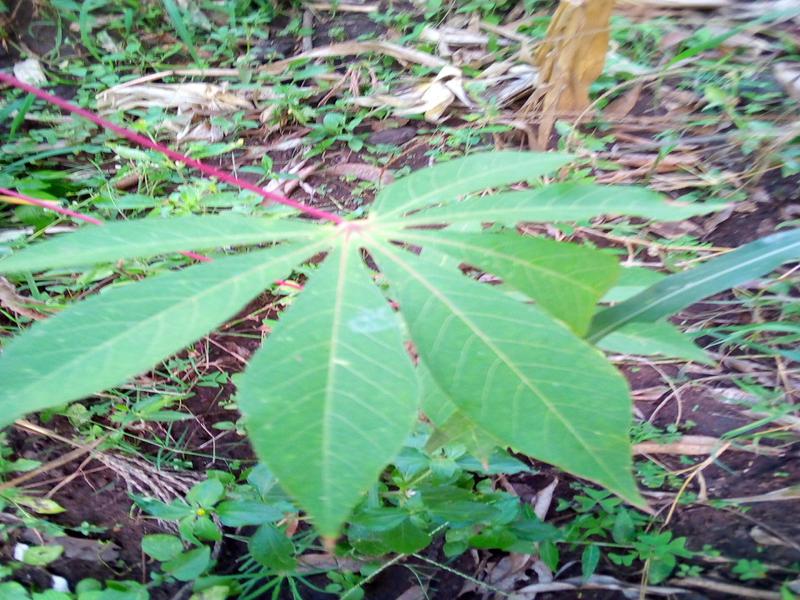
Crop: cassava
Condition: healthy